Fear Me Not

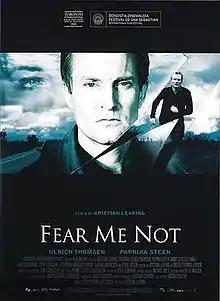
Theatrical poster

Fear Me Not is a Danish psychological thriller film released in 2008, directed by Kristian Levring. The film premiered at the Toronto International Film Festival and was produced by Zentropa.